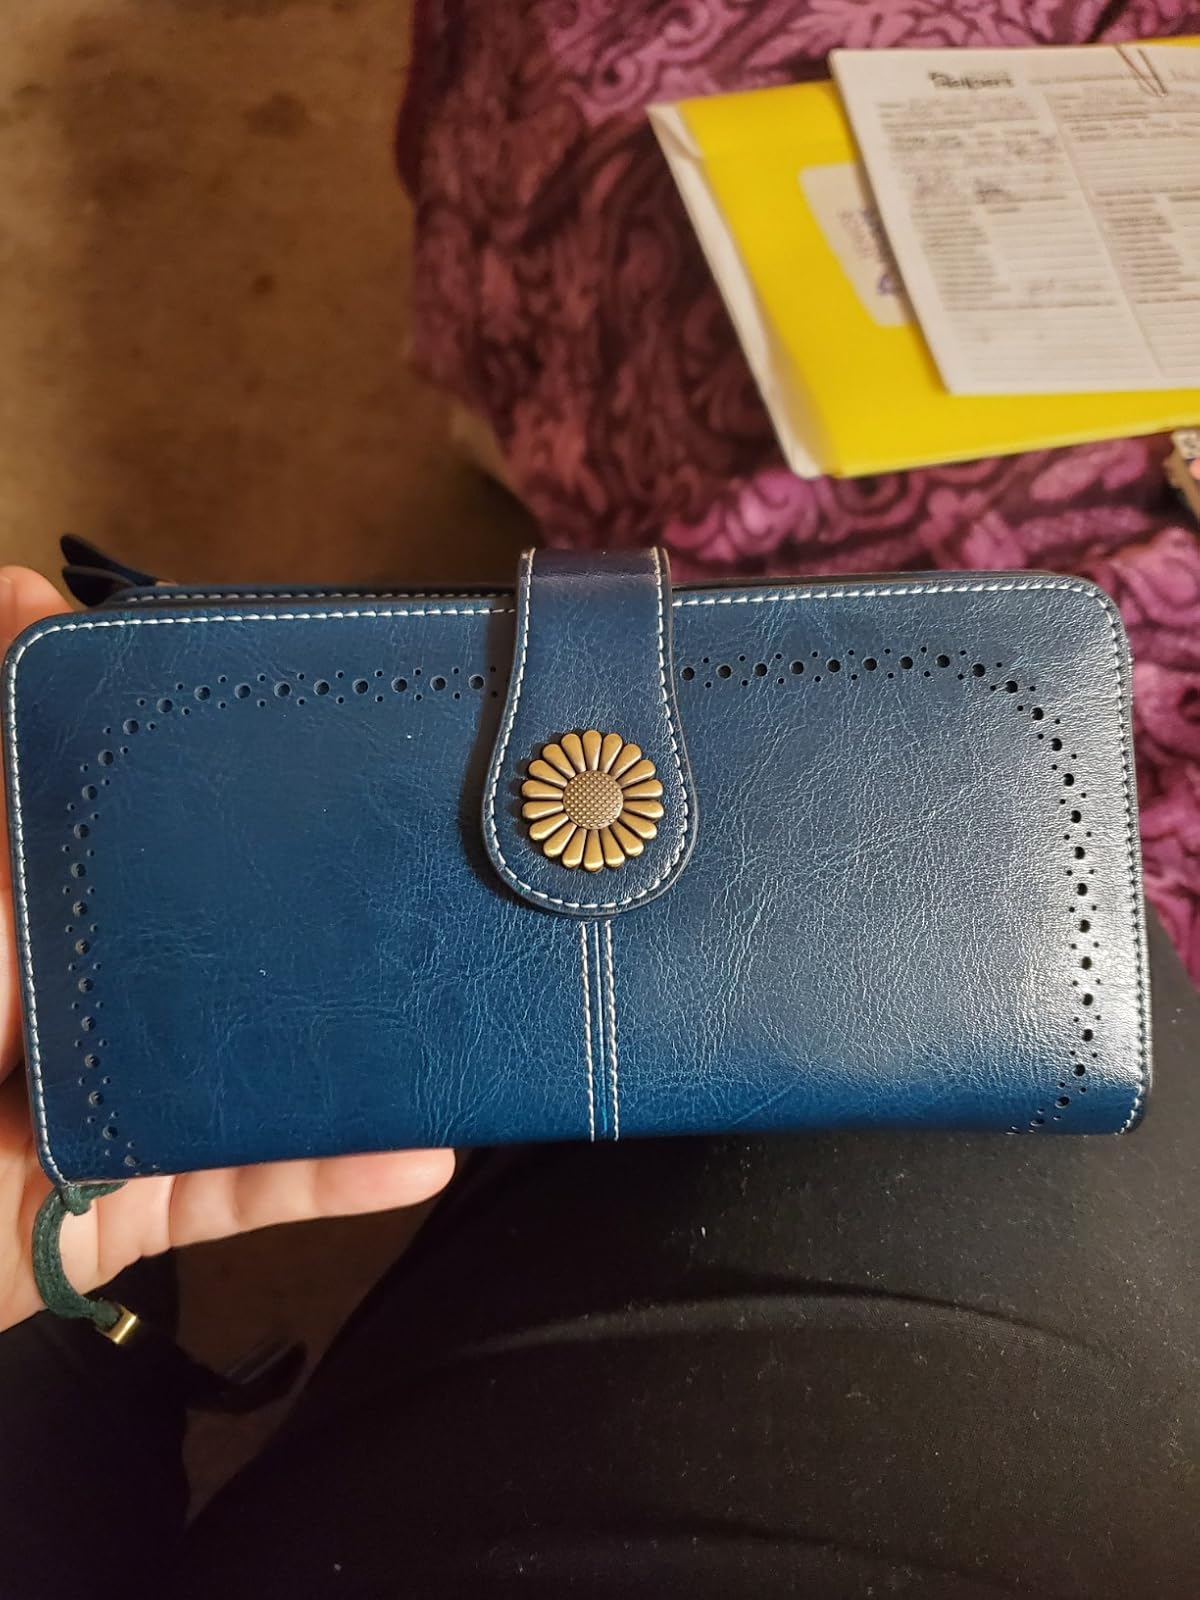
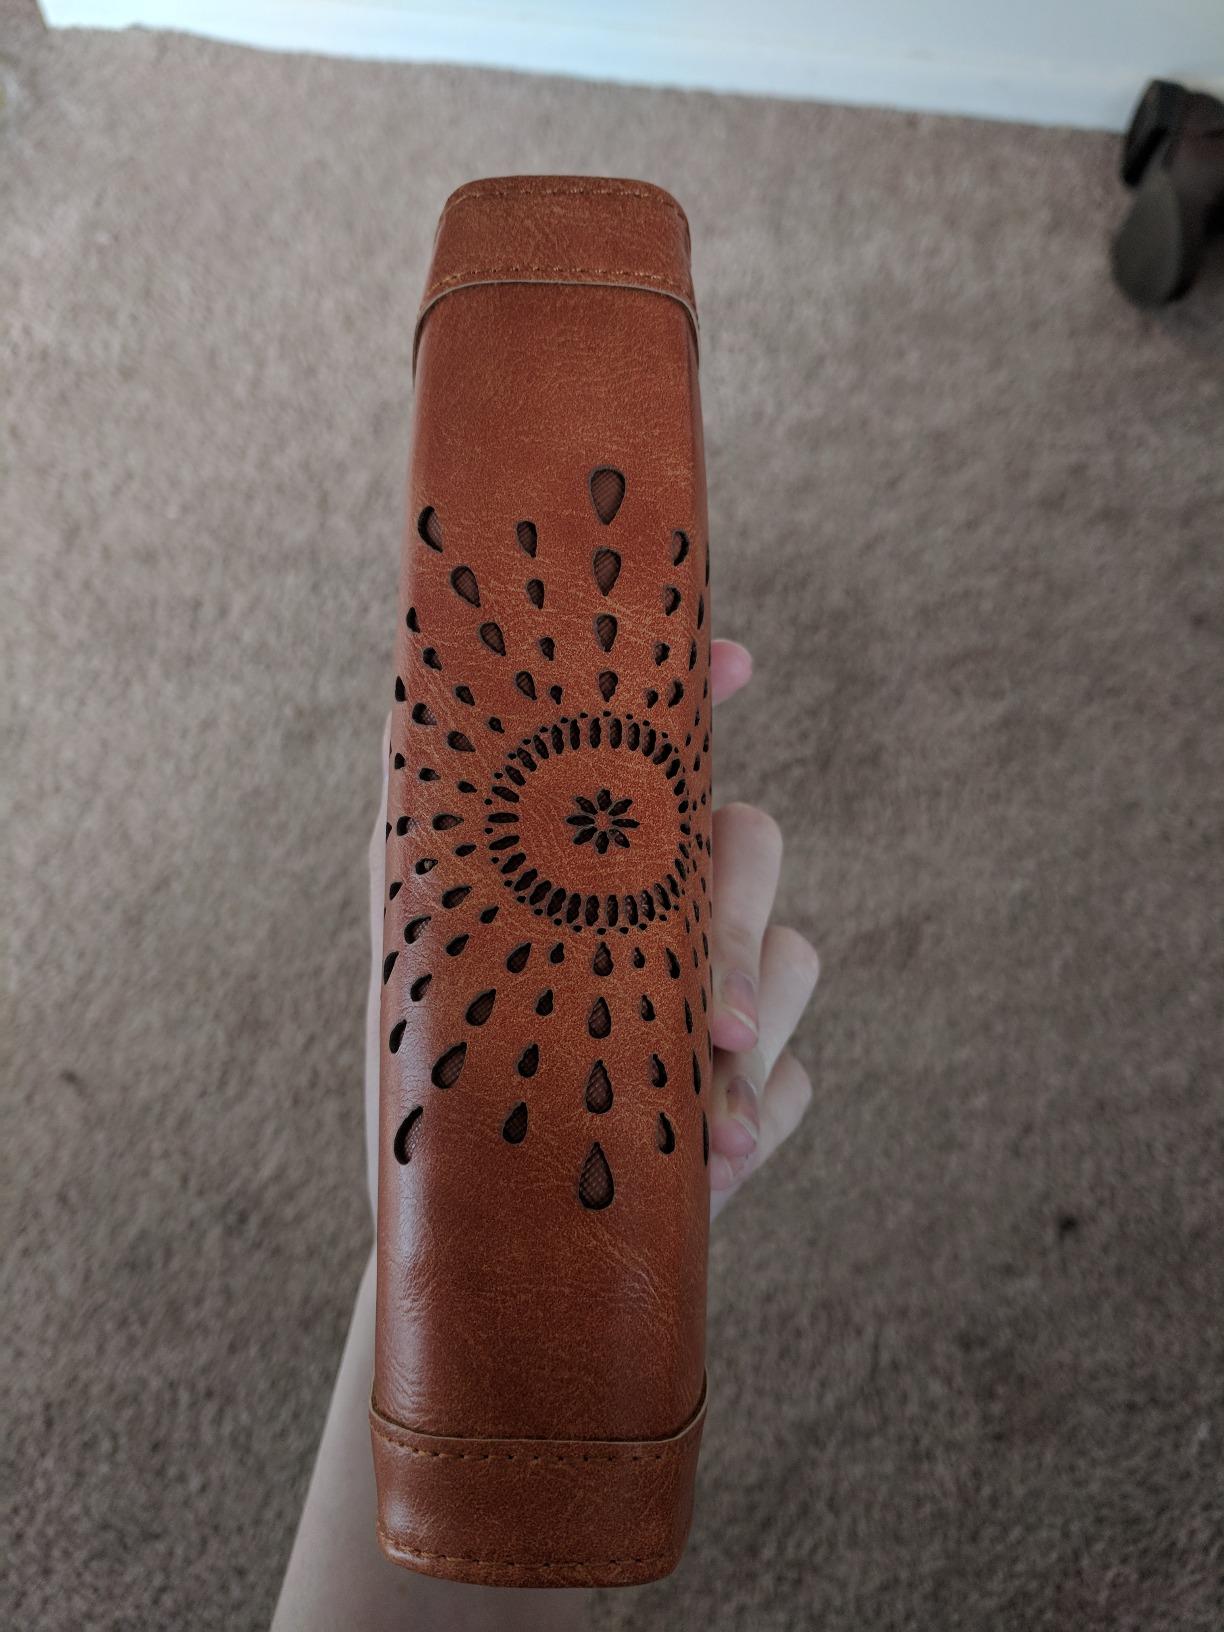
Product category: accessories_wallet
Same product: no